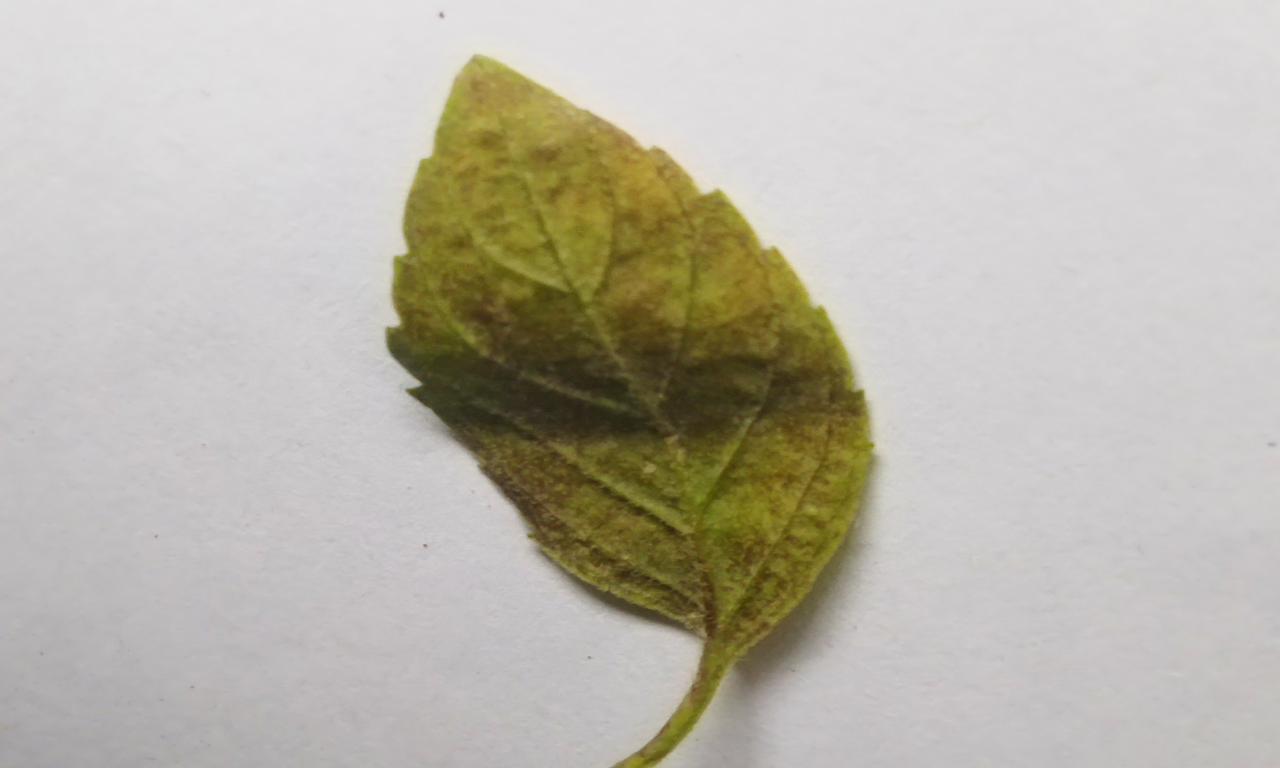
Label: Spoiled